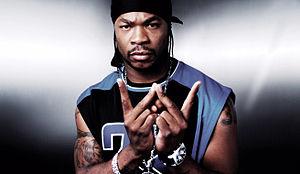
Xzibit, de son vrai nom Alvin Nathaniel Joiner, est un rappeur, acteur et animateur de télévision américain. Il est aussi connu pour avoir présenté l'émission Pimp My Ride sur la chaîne américaine MTV. Il se consacre initialement à une carrière musicale dans la scène rap West Coast, se lançant avec l'album At the Speed of Life et collaborant avec d'autres artistes et groupes à succès comme Eminem, Cypress Hill, Snoop Dogg, Ice Cube, Dr. Dre, Knoc-turn'al, Timbaland, Limp Bizkit, Alice Cooper, Game, 50 Cent et Within Temptation. Il se différencie par son flow rapide, dansant et agressif.